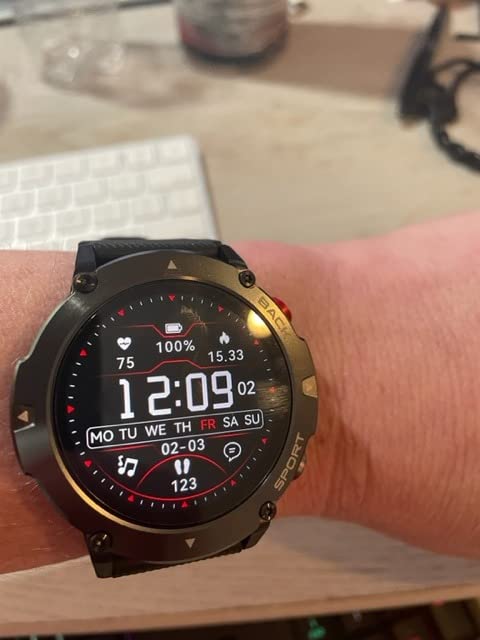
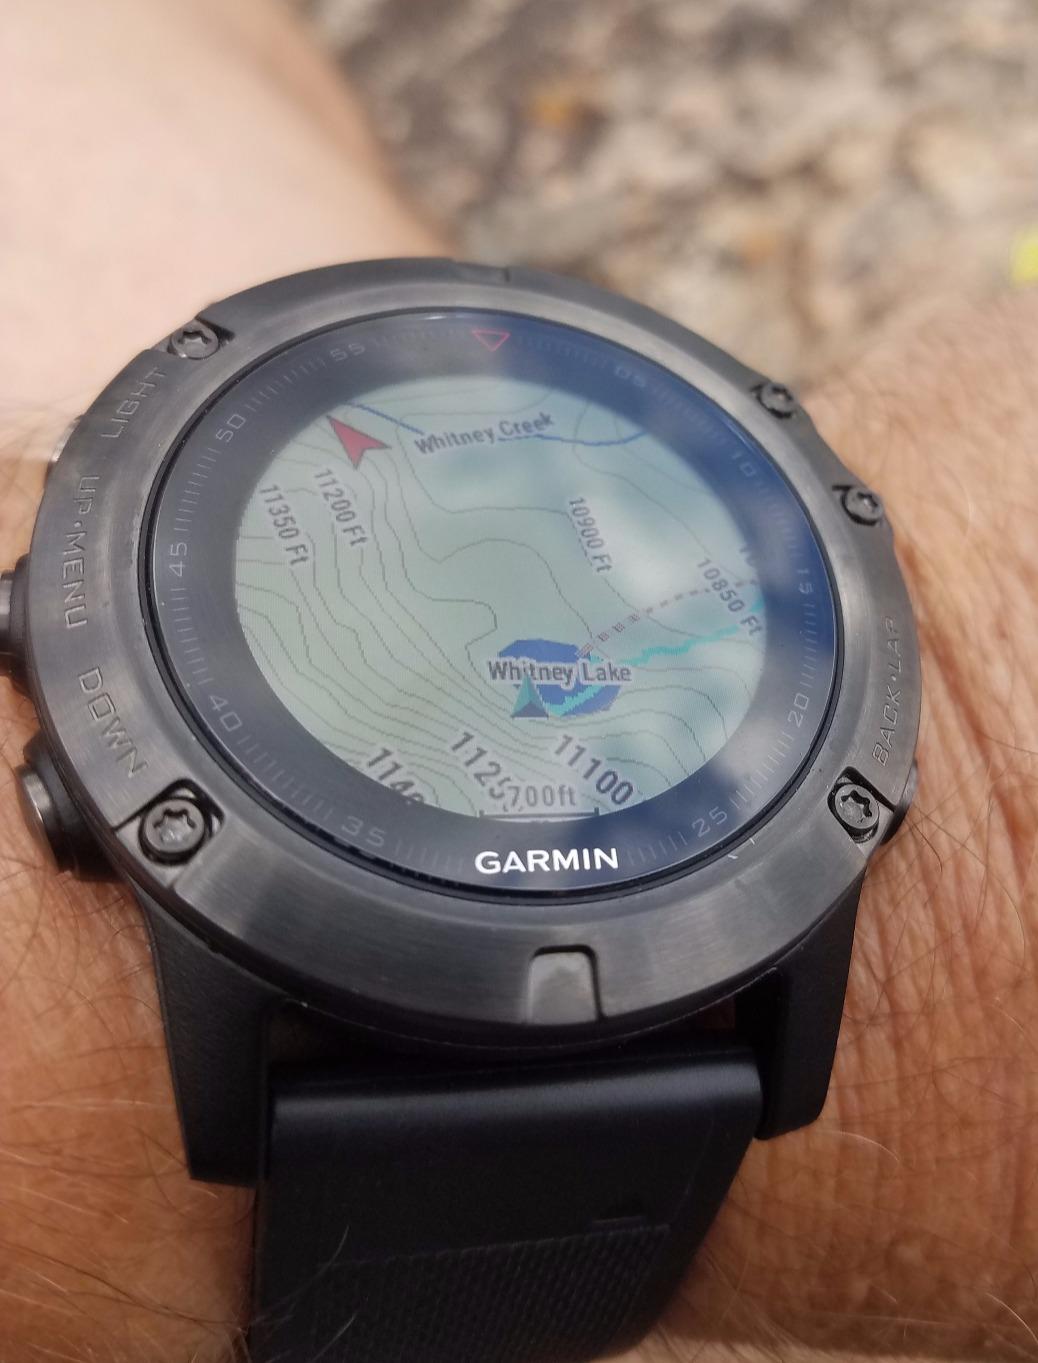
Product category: smartwatch
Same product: no